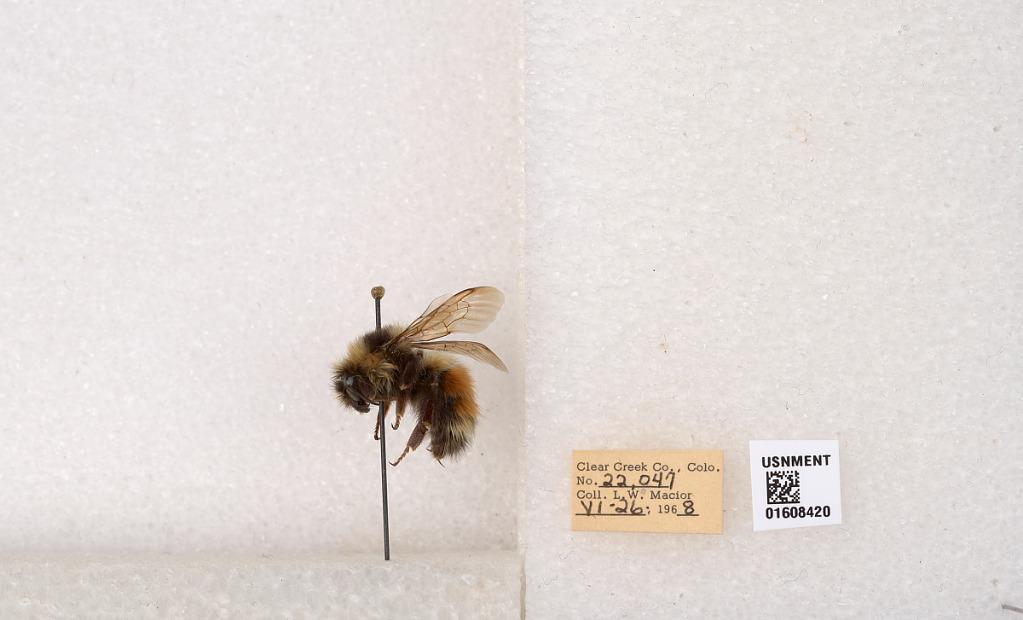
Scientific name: Bombus (Pyrobombus) sylvicola Kirby
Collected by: L. Macior
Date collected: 1968-6-26
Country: United States
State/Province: Colorado
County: Clear Creek
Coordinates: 39.6891, -105.644